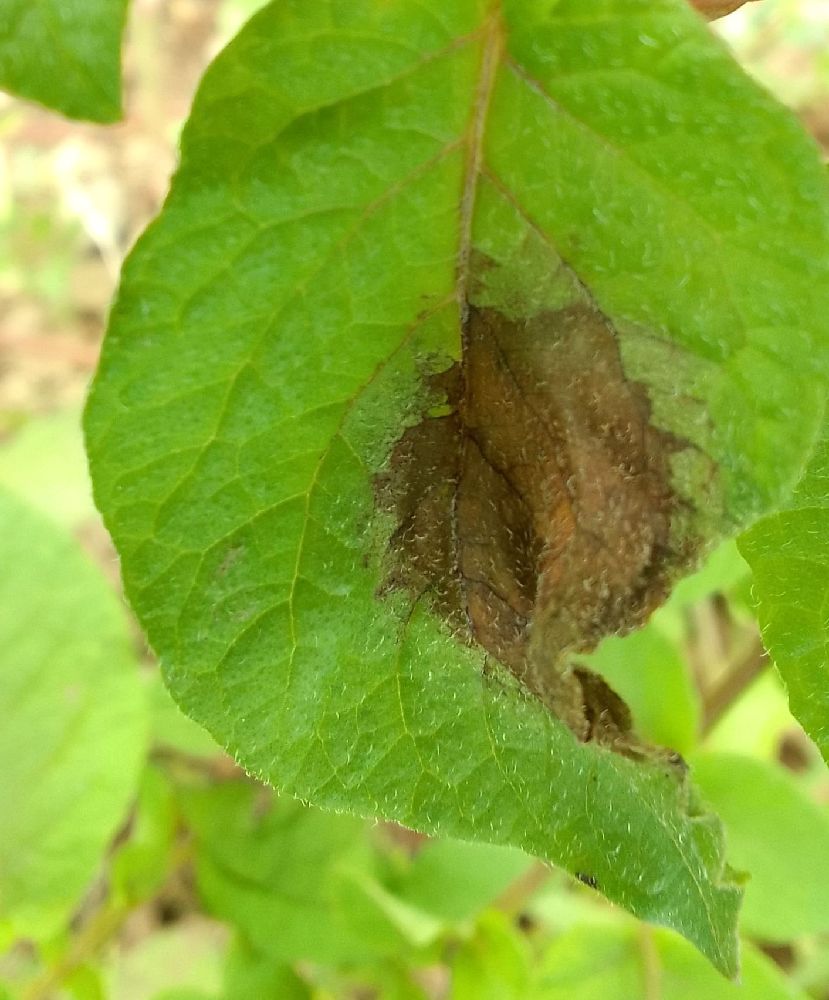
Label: Late blight